Nicolas Sarkozy

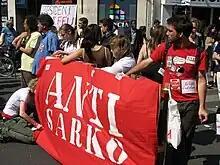
Many on the left distrust Sarkozy; specific "anti-Sarko" movements have been started.

On 19 September 2014, Sarkozy announced that he was returning to politics and would run for chairman of the UMP party, and was elected to the post on 29 November 2014. Led by Sarkozy, UMP won over two-thirds of the 102 local "départements" in the nationwide elections on 29 March 2015. On 13 December, the Republicans won the majority of regional office races, another set of national elections. (On 30 May, the UMP's name was changed to the Republicans.)